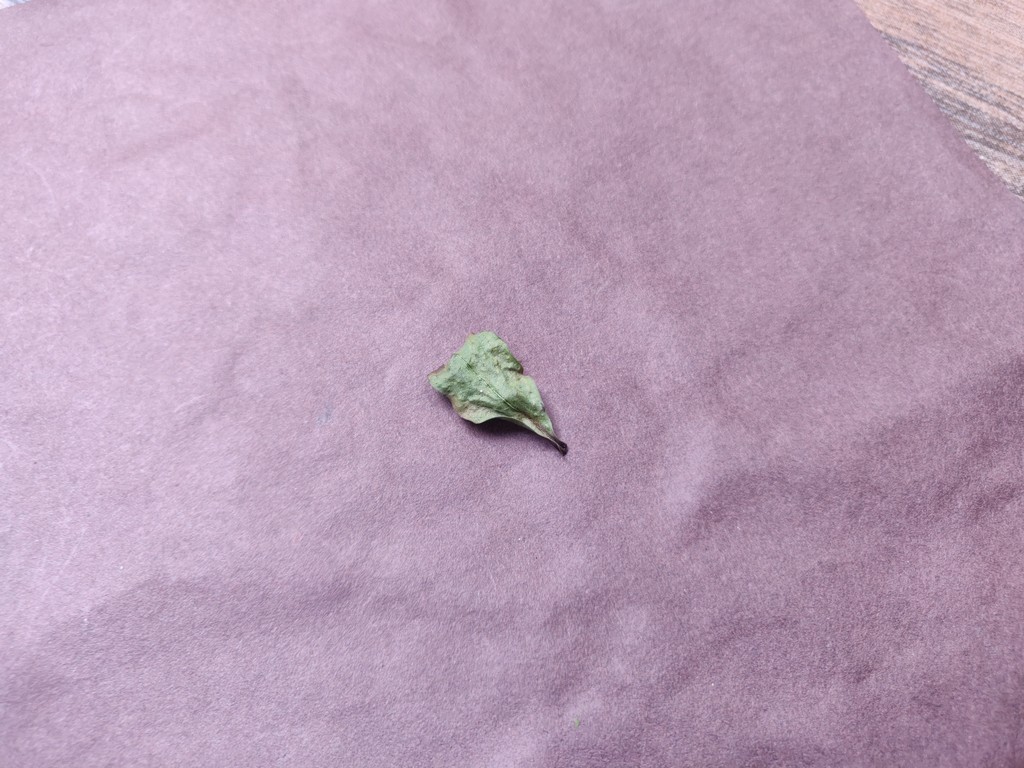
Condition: Dried
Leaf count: single
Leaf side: unknown